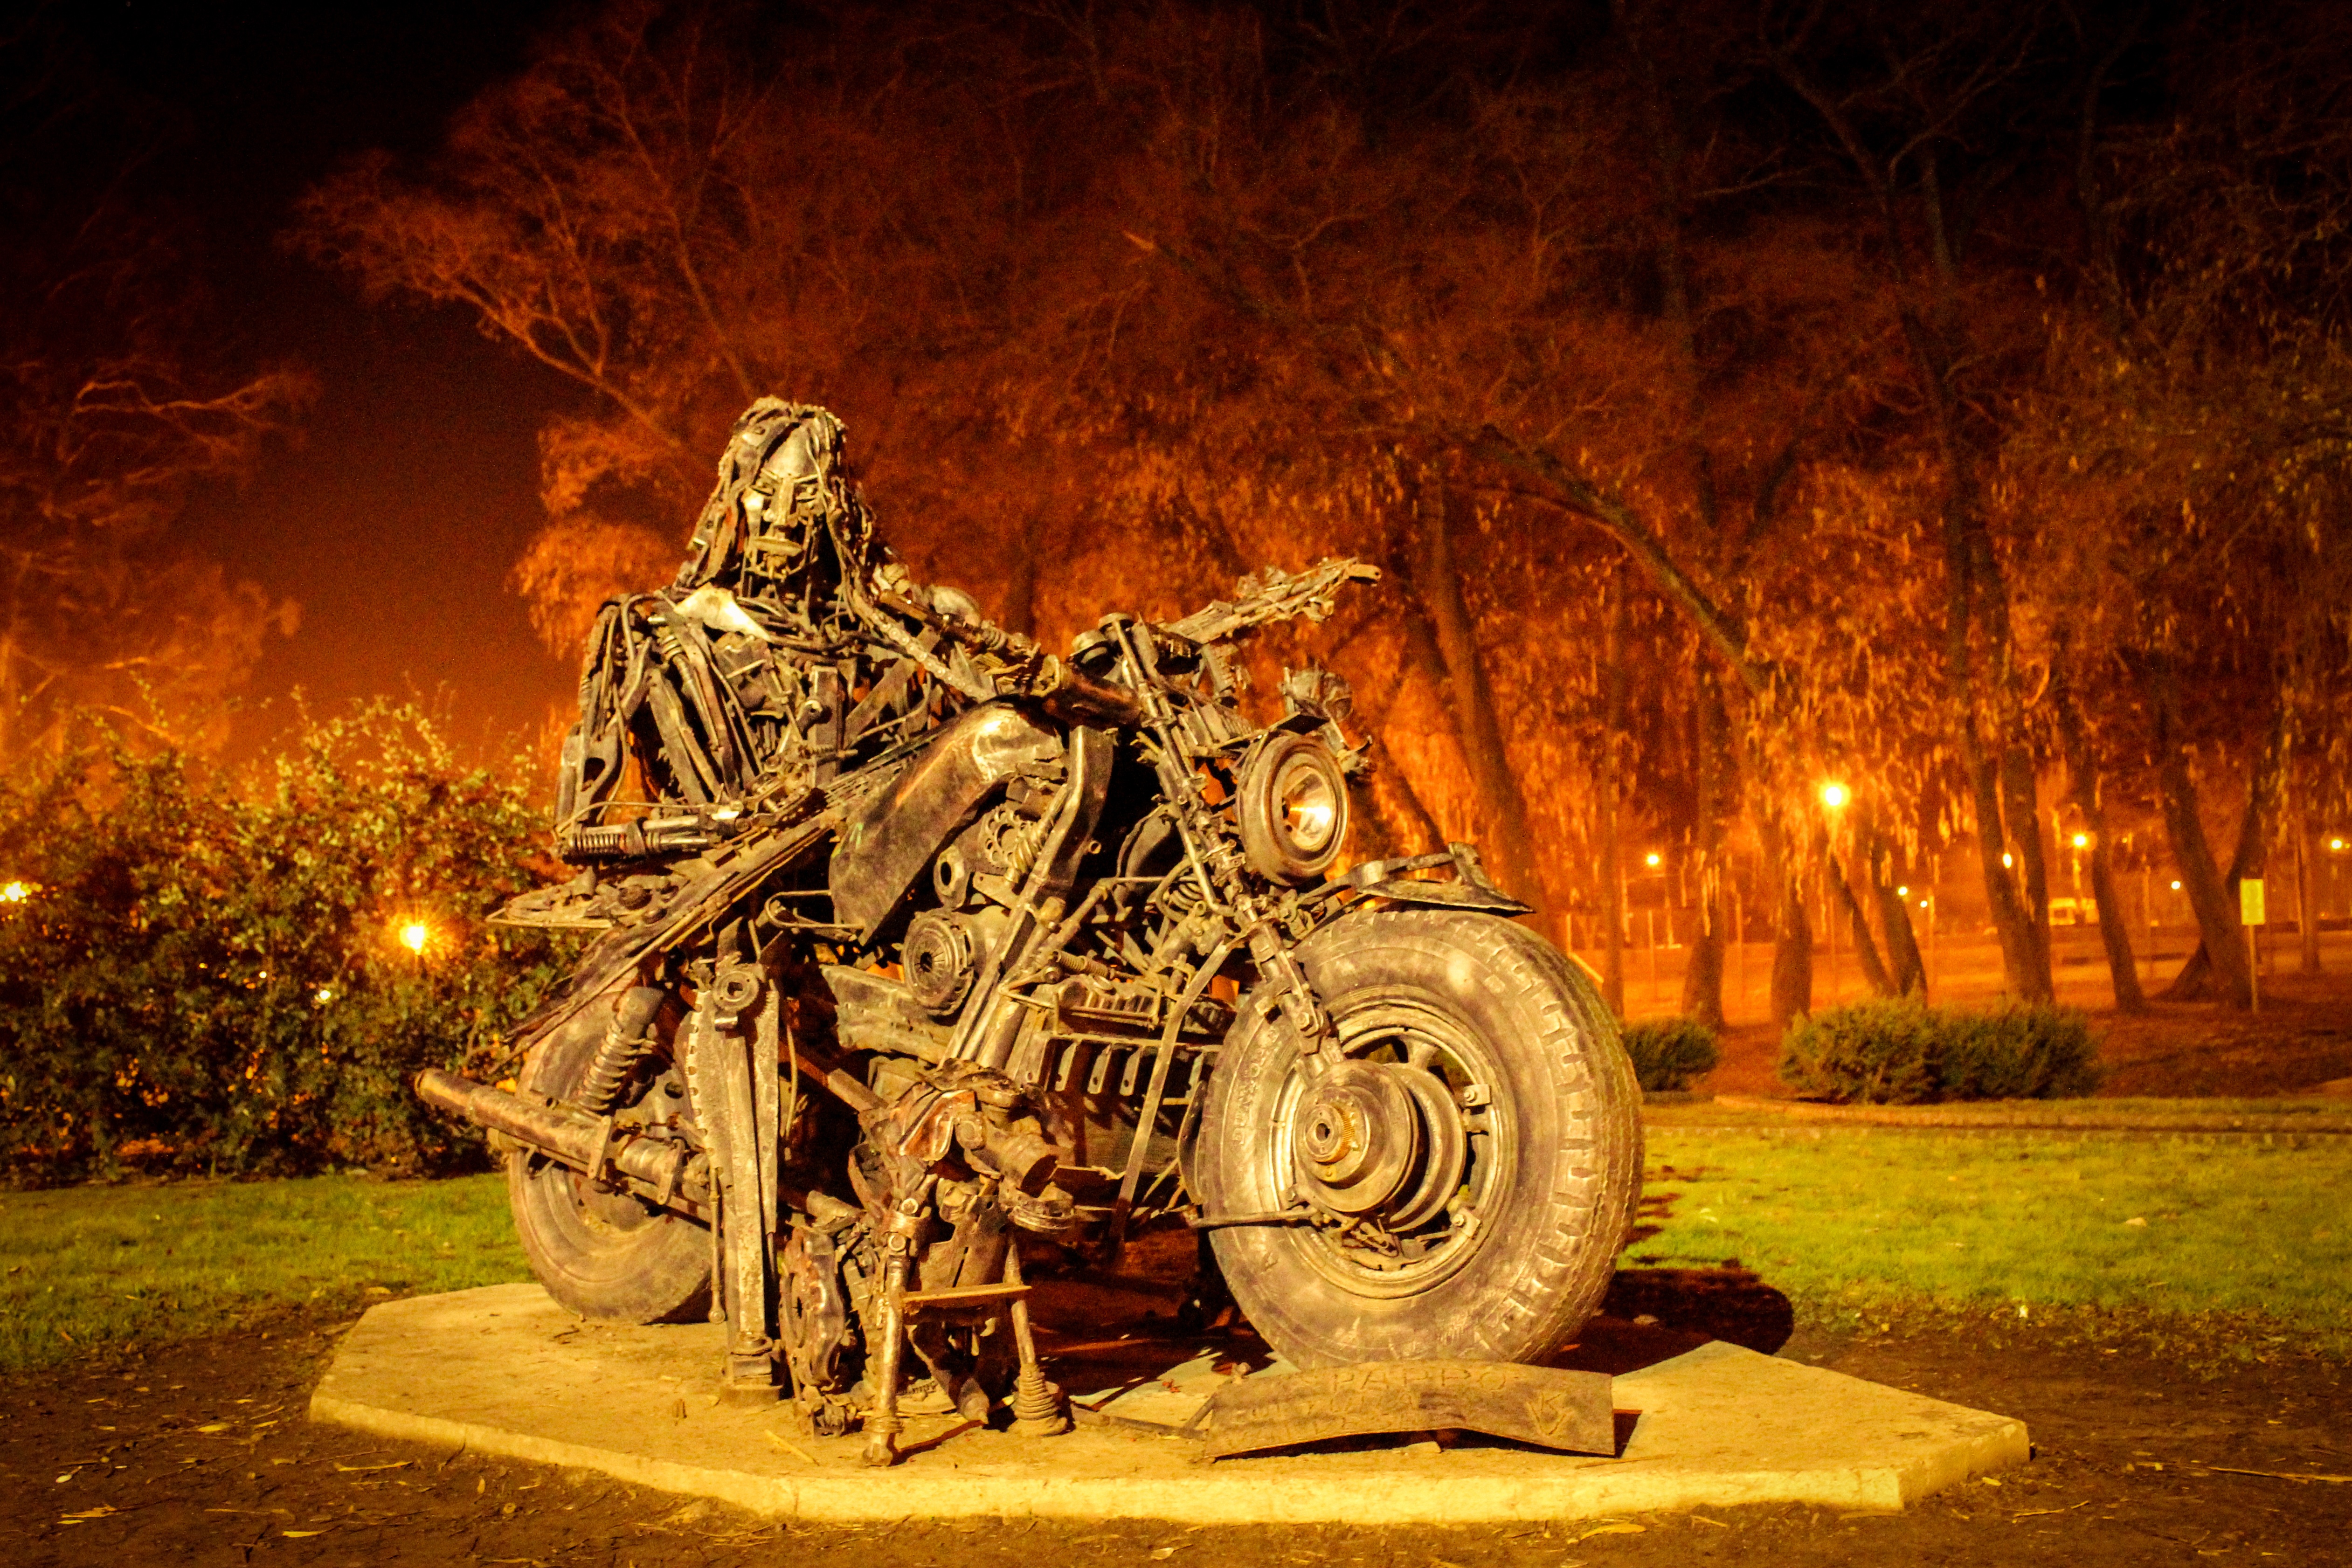
night, screenshot